1909 St. Vincent's Saints football team

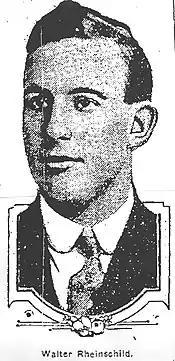
Image of Rheinschild from 1909 newspaper article announcing his hiring by St. Vincent's College

Rheinschild was a Southern California native who had gone east to play football for Michigan. He was hired in April 1909 as head football coach at St. Vincent's. He led St. Vincent's to an undefeated season and the football championship of Southern California in his one year as head coach. The "Los Angeles Times" praised Rheinschild's efforts in turning the St. Vincent's team into champions:"Rheinschild has accomplished wonders with a squad which at the outset of the season appeared to be mediocre to an unusual degree. The Saints' athletic authorities are more than pleased with the success of 'Rheiny.' They expected the coach to clean up the Saint athletics and get a start for next year. 'Rheiny' did considerably more. He developed the strongest team the Saints ever had. And the eleven played clean ball too."